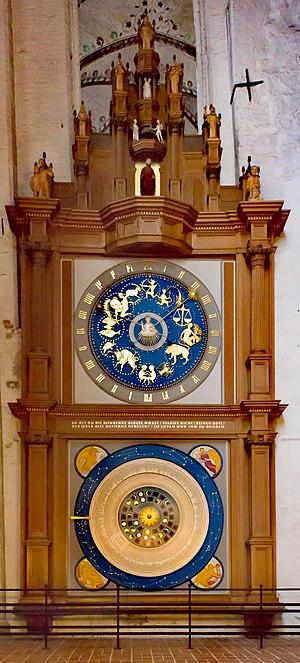
Cet article recense les horloges astronomiques d'Allemagne.